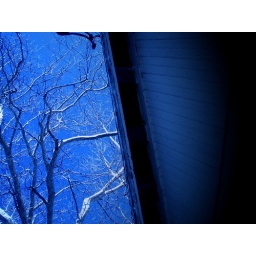
Old house with tree in background.